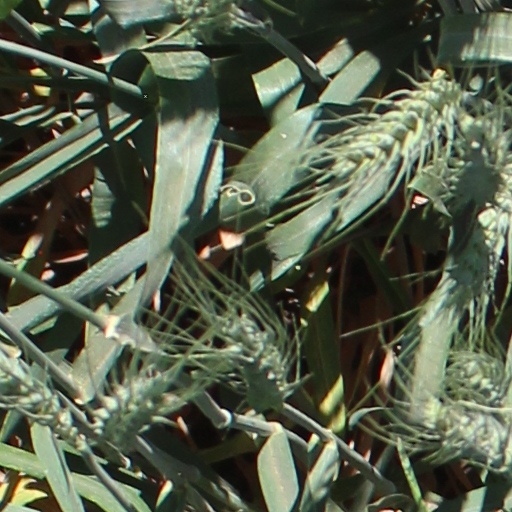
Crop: wheat